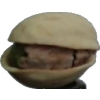
Label: pistachio